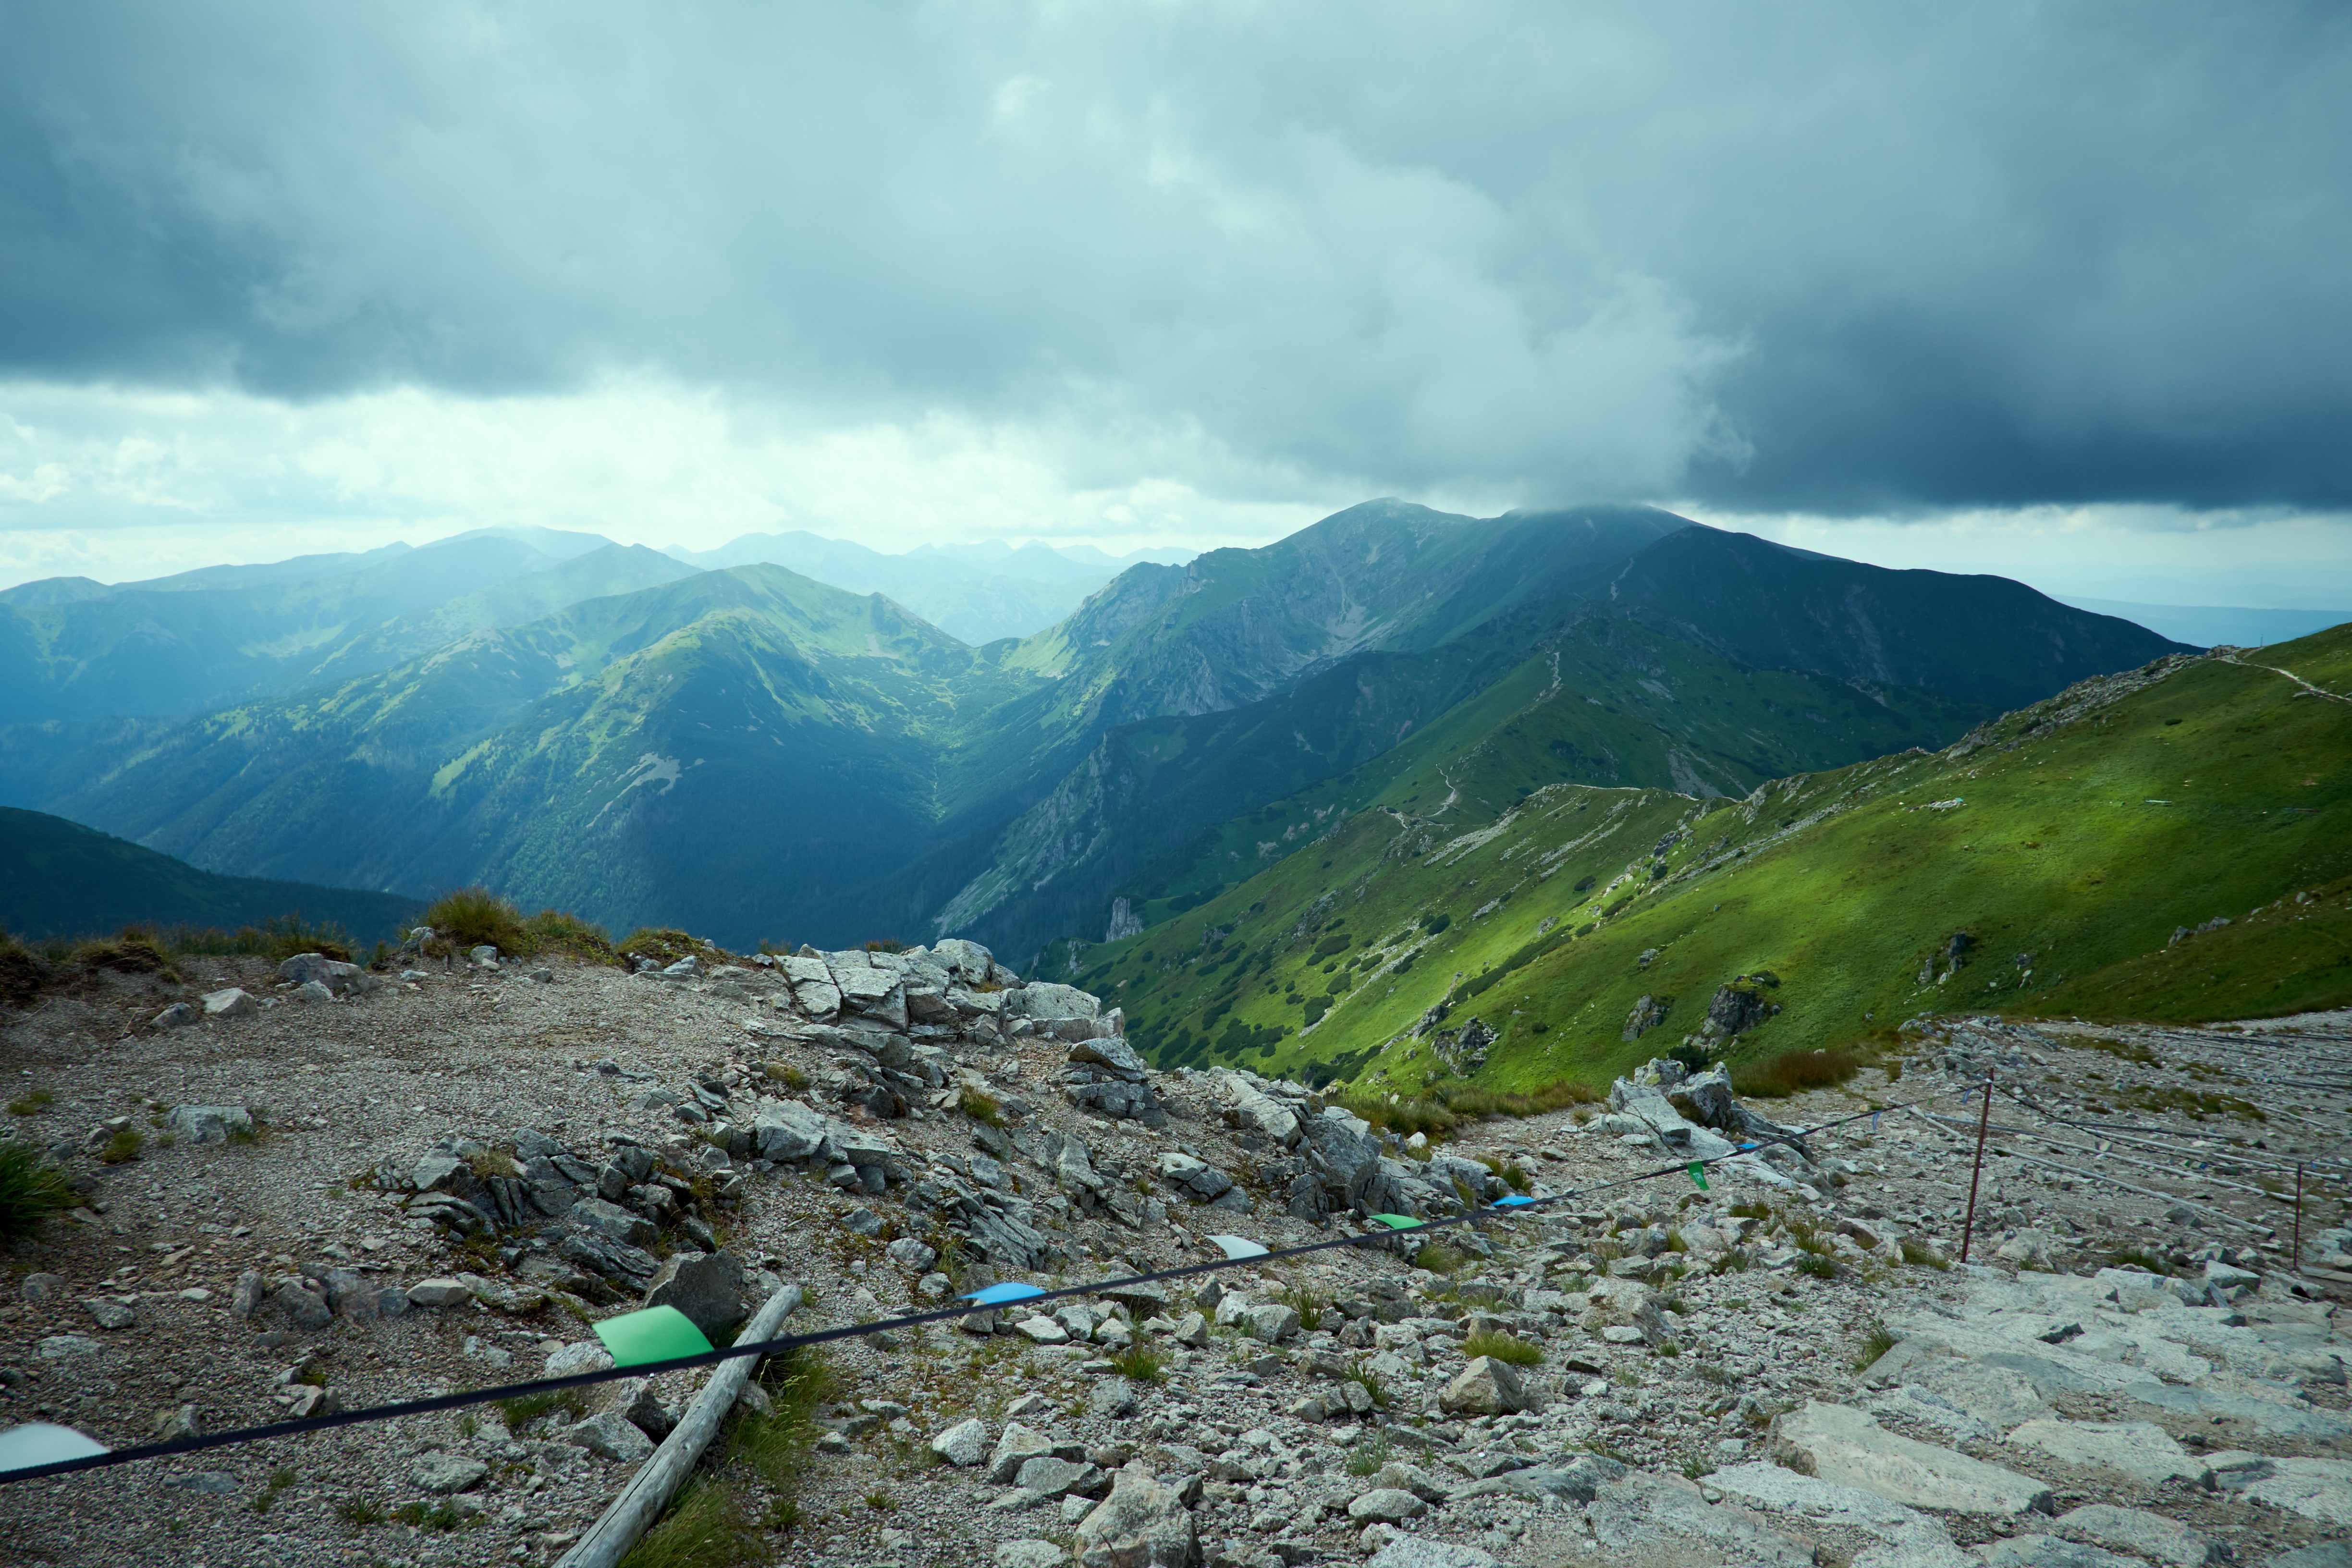
landscape, nature, wilderness, walking, mountain, cloud, hiking, meadow, hill, lake, adventure, valley, mountain range, highland, ridge, summit, sports, alps, backpacking, plateau, fell, loch, landform, mountain pass, geographical feature, mountainous landforms